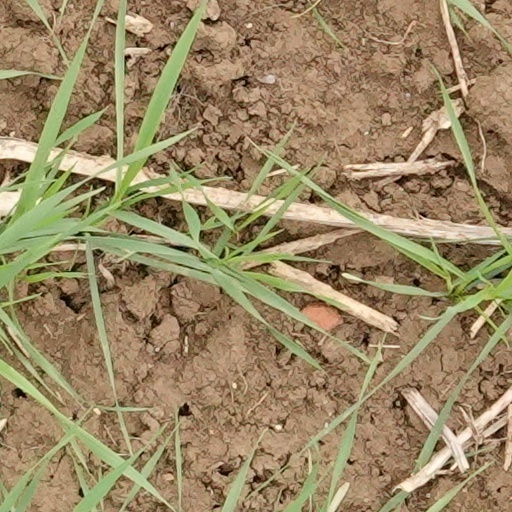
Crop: wheat